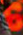
Number: 6